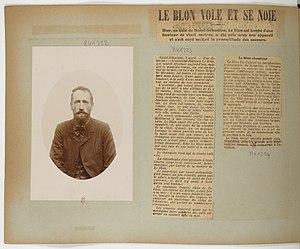
Hubert Le Blon, né le 21 mars 1874 à Boulogne-Billancourt et mort le 2 avril 1910 sur la plage d'Ondaretta à San Sebastián en Espagne, est un pionnier français de l'automobile conquis ensuite par l'aviation, qui a trouvé la mort dans le crash de son aéroplane Blériot XI.